Lunken Airport

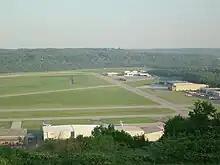
Lunken Airport from Alms Park

Cincinnati Municipal Airport – Lunken Field covers and had three runways until July 1, 2024 when 3L/21R was permanently closed and decommissioned :